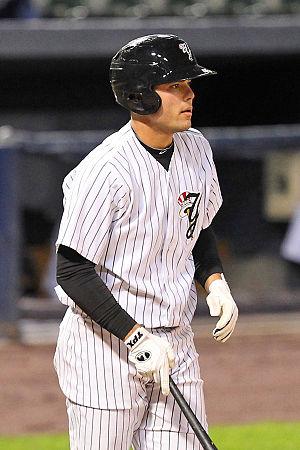
Jesús Alejandro Montero est un receveur et frappeur désigné des Ligues majeures de baseball sous contrat avec les Blue Jays de Toronto.